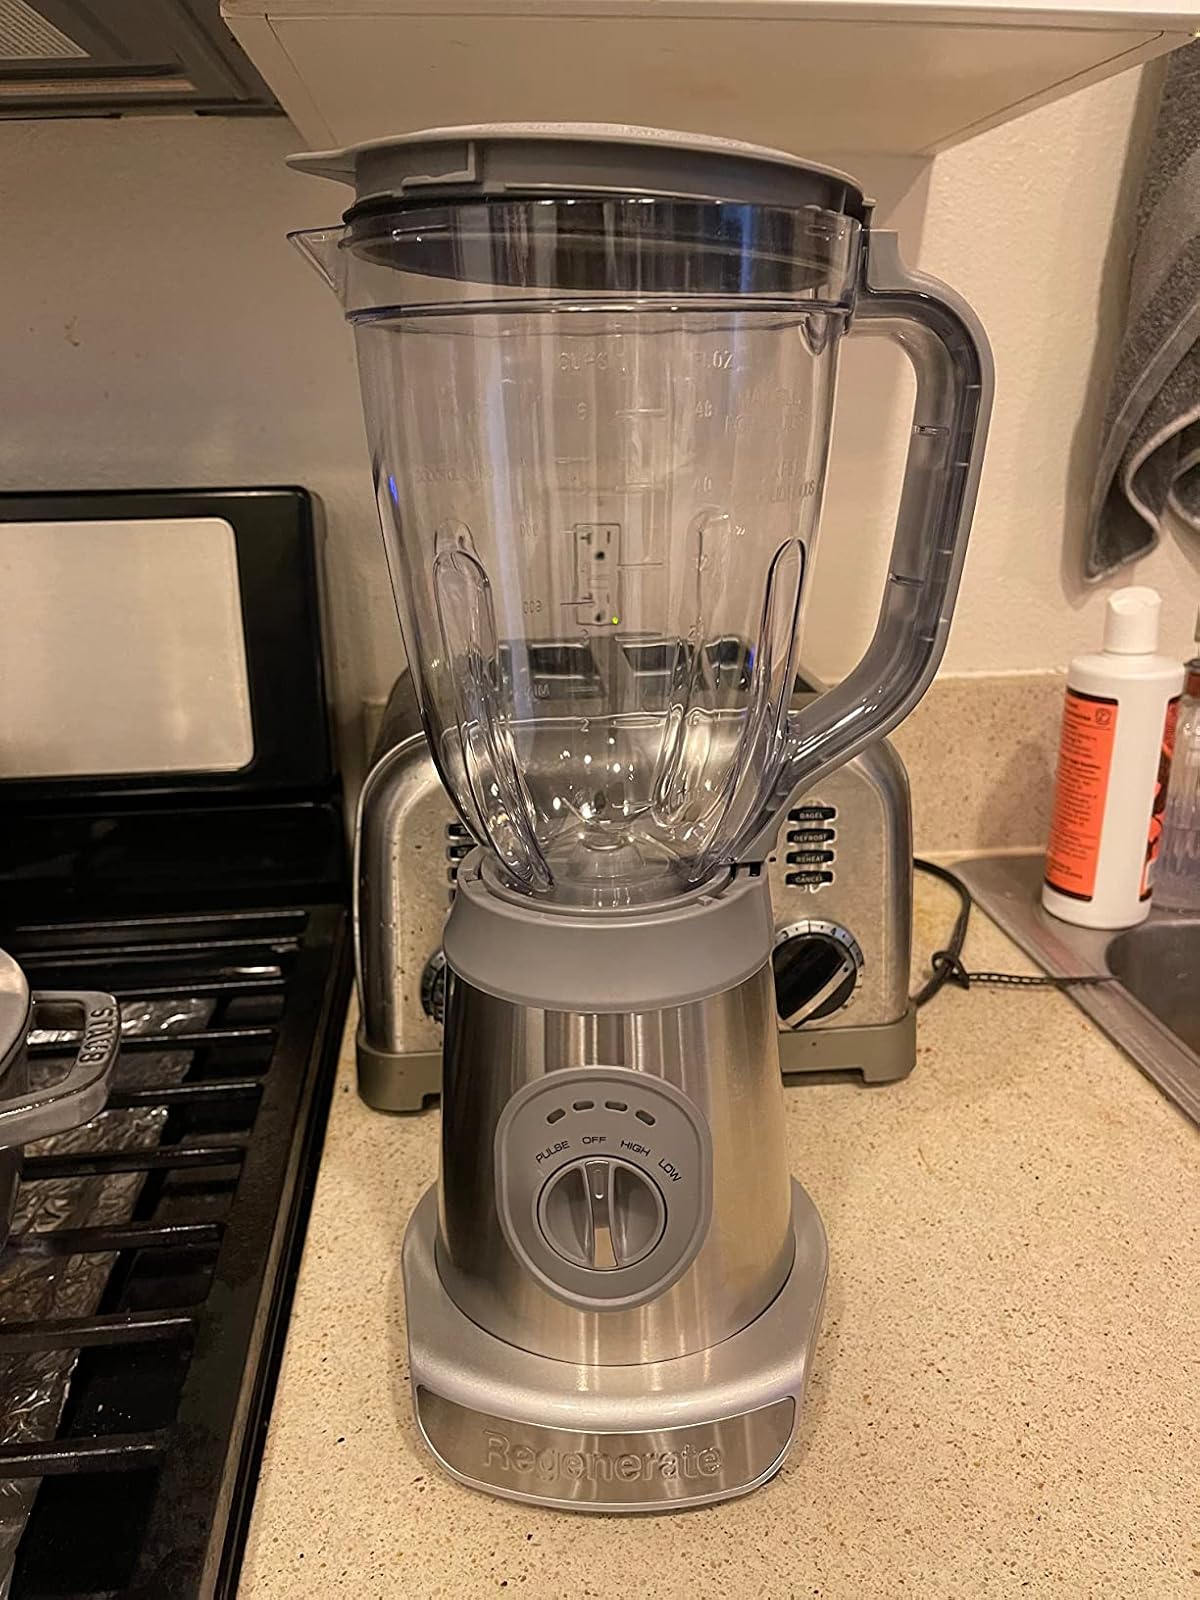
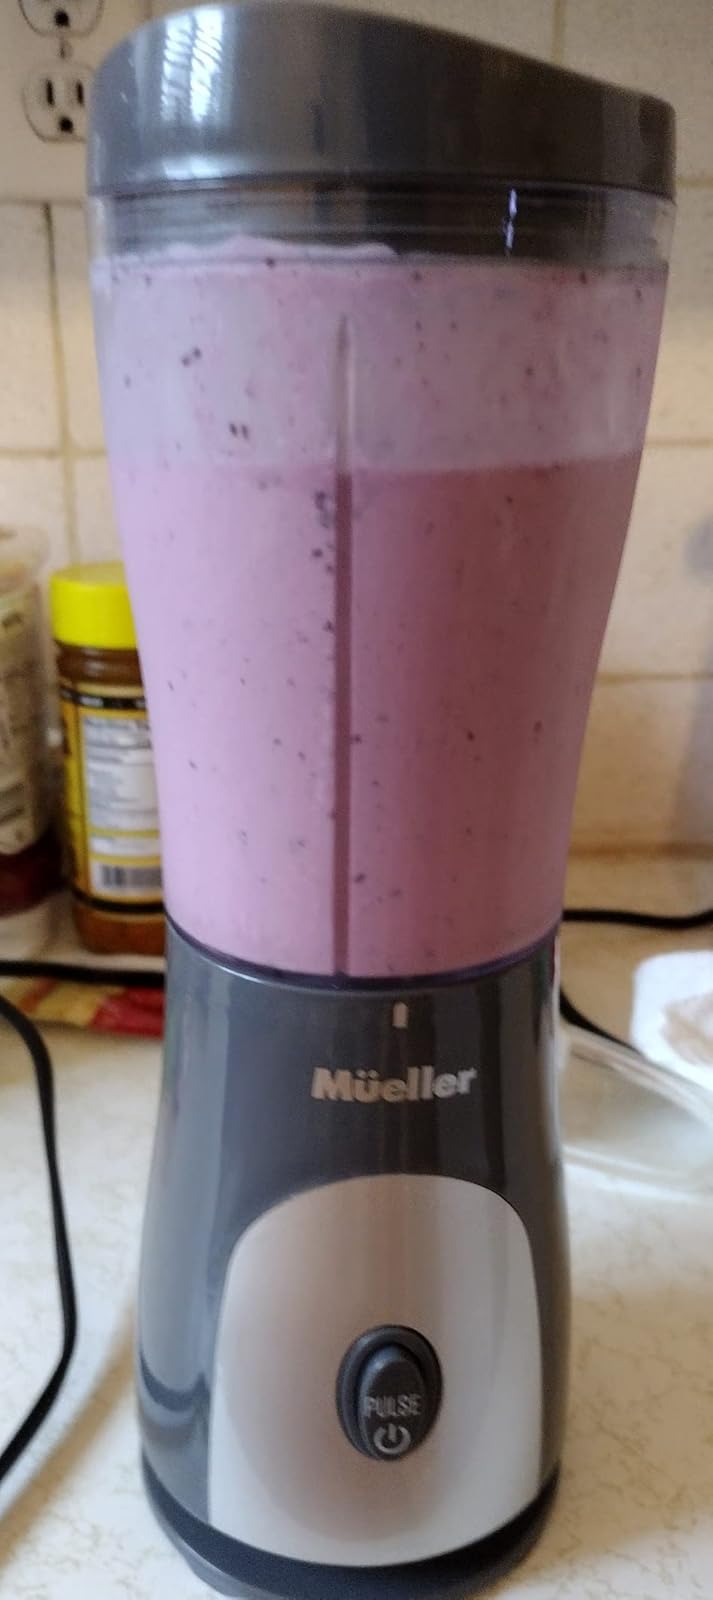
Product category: items_blender
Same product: no